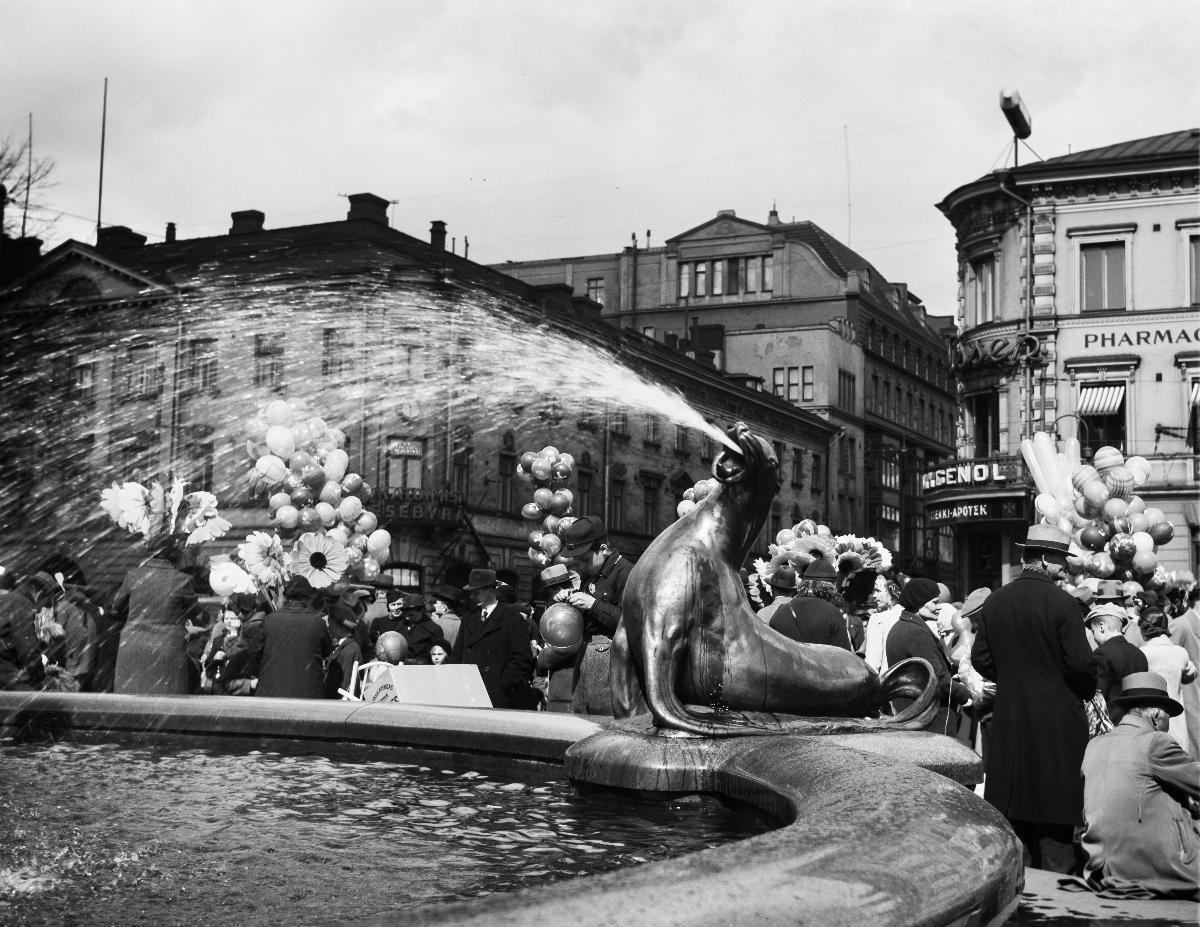
Vappu Helsingissä vuonna 1939
May Day in Helsinki in 1939
sisällön kuvaus: Vapun viettoa Helsingissä Havis Amanda -suihkulähteen luona Kauppatorilla vuonna 1939. content description: May Day in Helsinki, Finland by the Havis Amanda fountain in the Market Square in 1939.
Kuvaaja: Uomala, Vilho, kuvaaja
Vuosi: 1939
Paikka: Suomi, Uusimaa, Helsinki
Aiheet: vappu; juhlapäivät; suihkukaivot; ilmapallot; patsaat; May Day; holidays (celebrations); fountains; balloons; statues; första maj; högtider; fontäner; ballonger; statyer